South African Class 4E

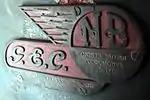
GEC and NBL logos on the end doors

The 3 kV DC Class 4E electric locomotive was designed for the South African Railways (SAR) by the General Electric Company (GEC) and was built by the North British Locomotive Company (NBL) in 1952 and 1953. They were delivered between 1952 and 1954 and were numbered in the range from E219 to E258. The Class 4E was amongst the most powerful electric locomotives in the world at that time.